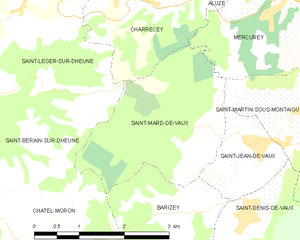
Carte des communes françaises